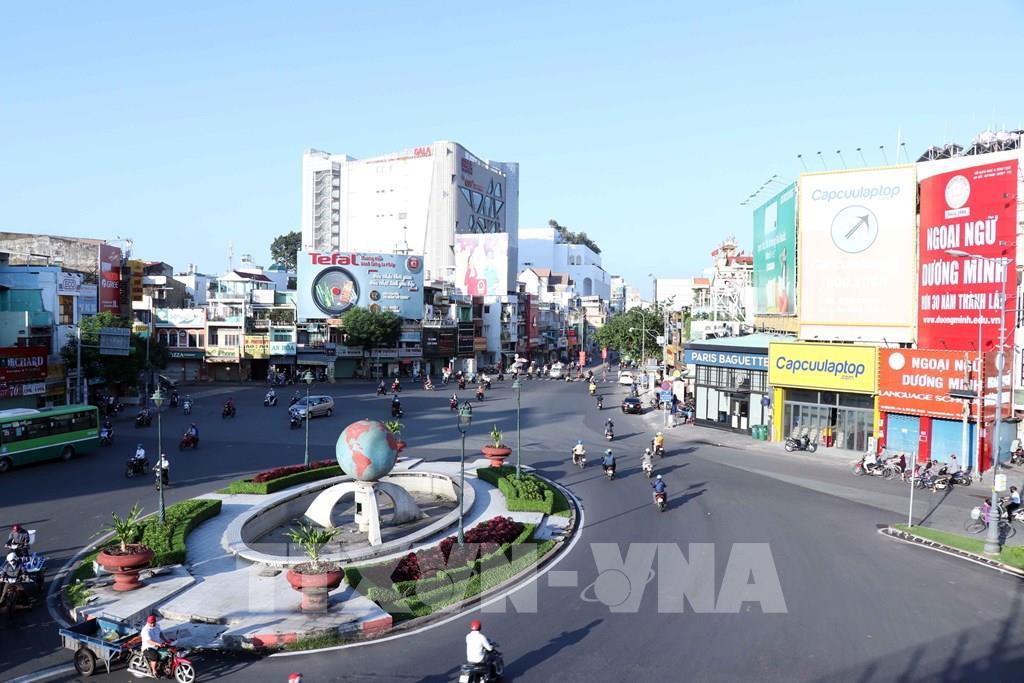
ở trên con đường có sự xuất hiện của một cái vòng xuyến